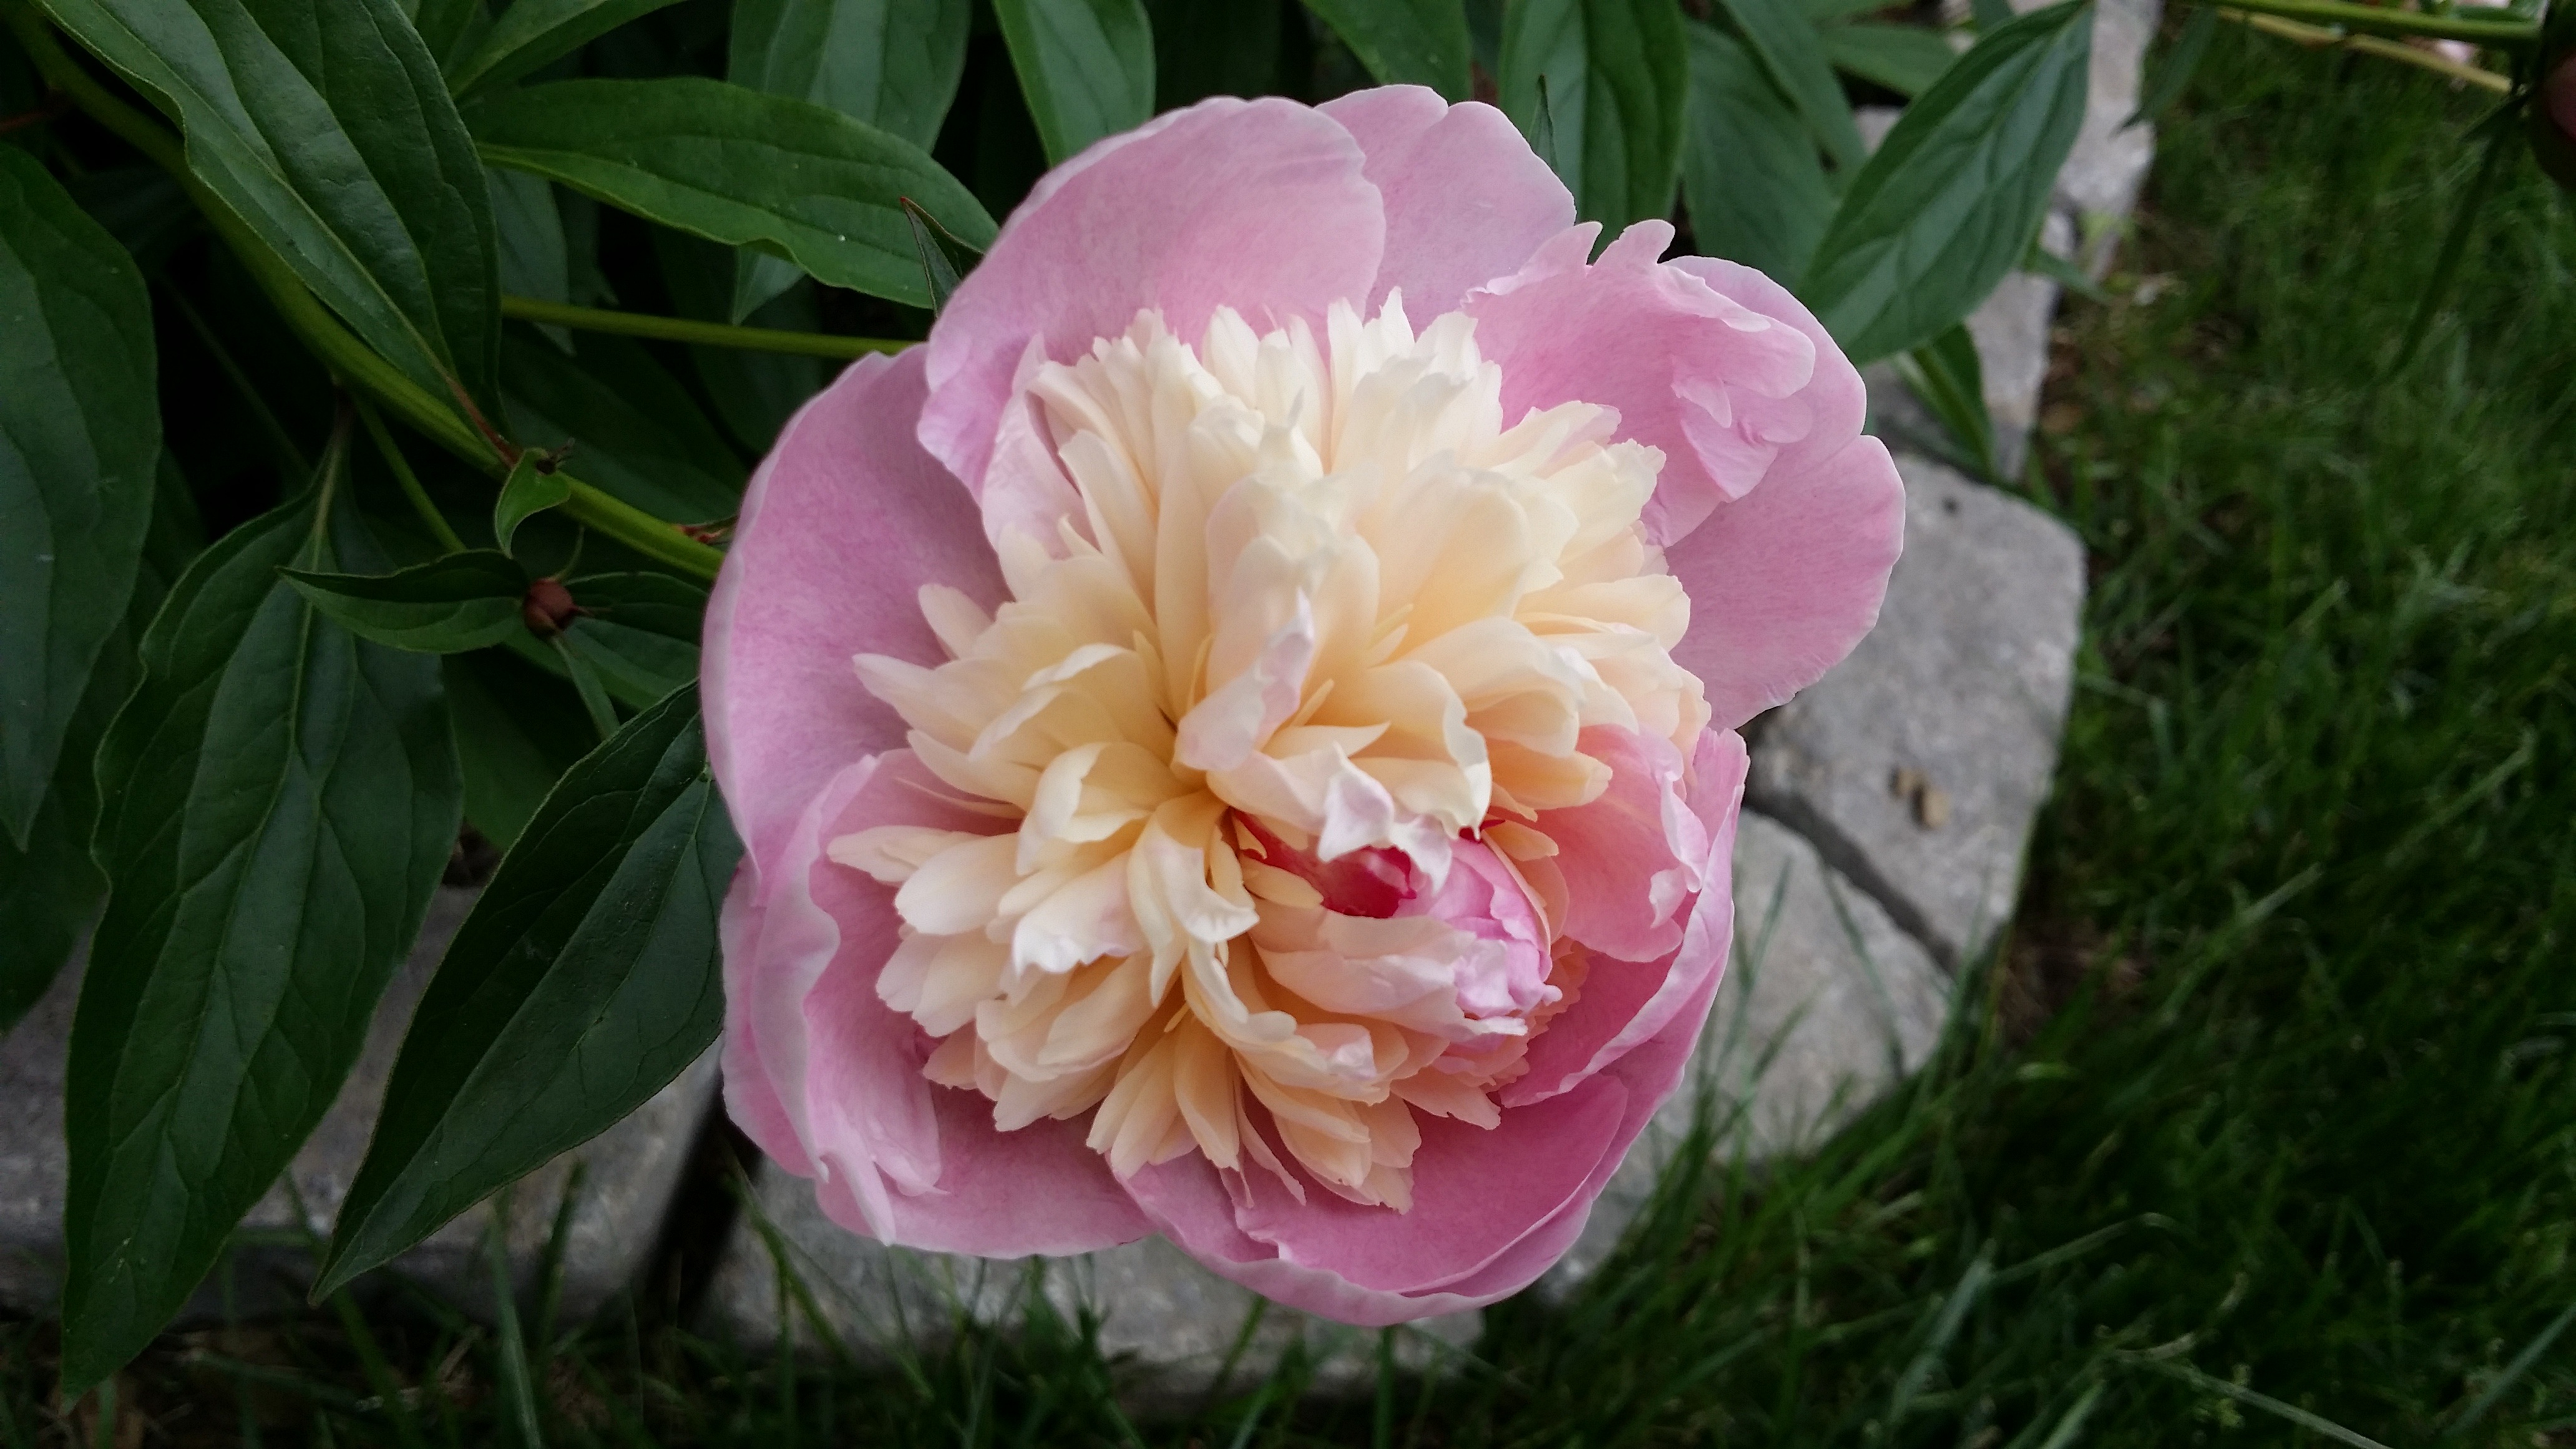
blossom, plant, flower, petal, spring, blooming, pink, perennial, spring flowers, spring flower, peony, flowering plant, pink peony, peony rose, land plant